Atmosphere of Jupiter

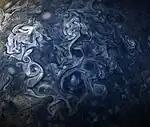
Jupiter clouds in false color("Juno"; October 2017)

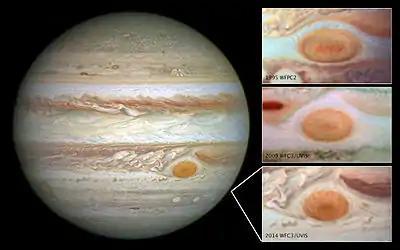
The Great Red Spot is decreasing in size (May 15, 2014).

The anticyclones in Jupiter's atmosphere are always confined within zones, where the wind speed increases in direction from the equator to the poles. They are usually bright and appear as white ovals. They can move in longitude, but stay at approximately the same latitude as they are unable to escape from the confining zone. The wind speeds at their periphery are about 100 m/s. Different anticyclones located in one zone tend to merge when they approach each other. However Jupiter has two anticyclones that are somewhat different from all others. They are the Great Red Spot (GRS) and the Oval BA; the latter formed only in 2000. In contrast to white ovals, these structures are red, arguably due to dredging up of red material from the planet's depths. On Jupiter the anticyclones usually form through merges of smaller structures including convective storms (see below), although large ovals can result from the instability of jets. The latter was observed in 1938–1940, when a few white ovals appeared as a result of instability of the southern temperate zone; they later merged to form Oval BA.